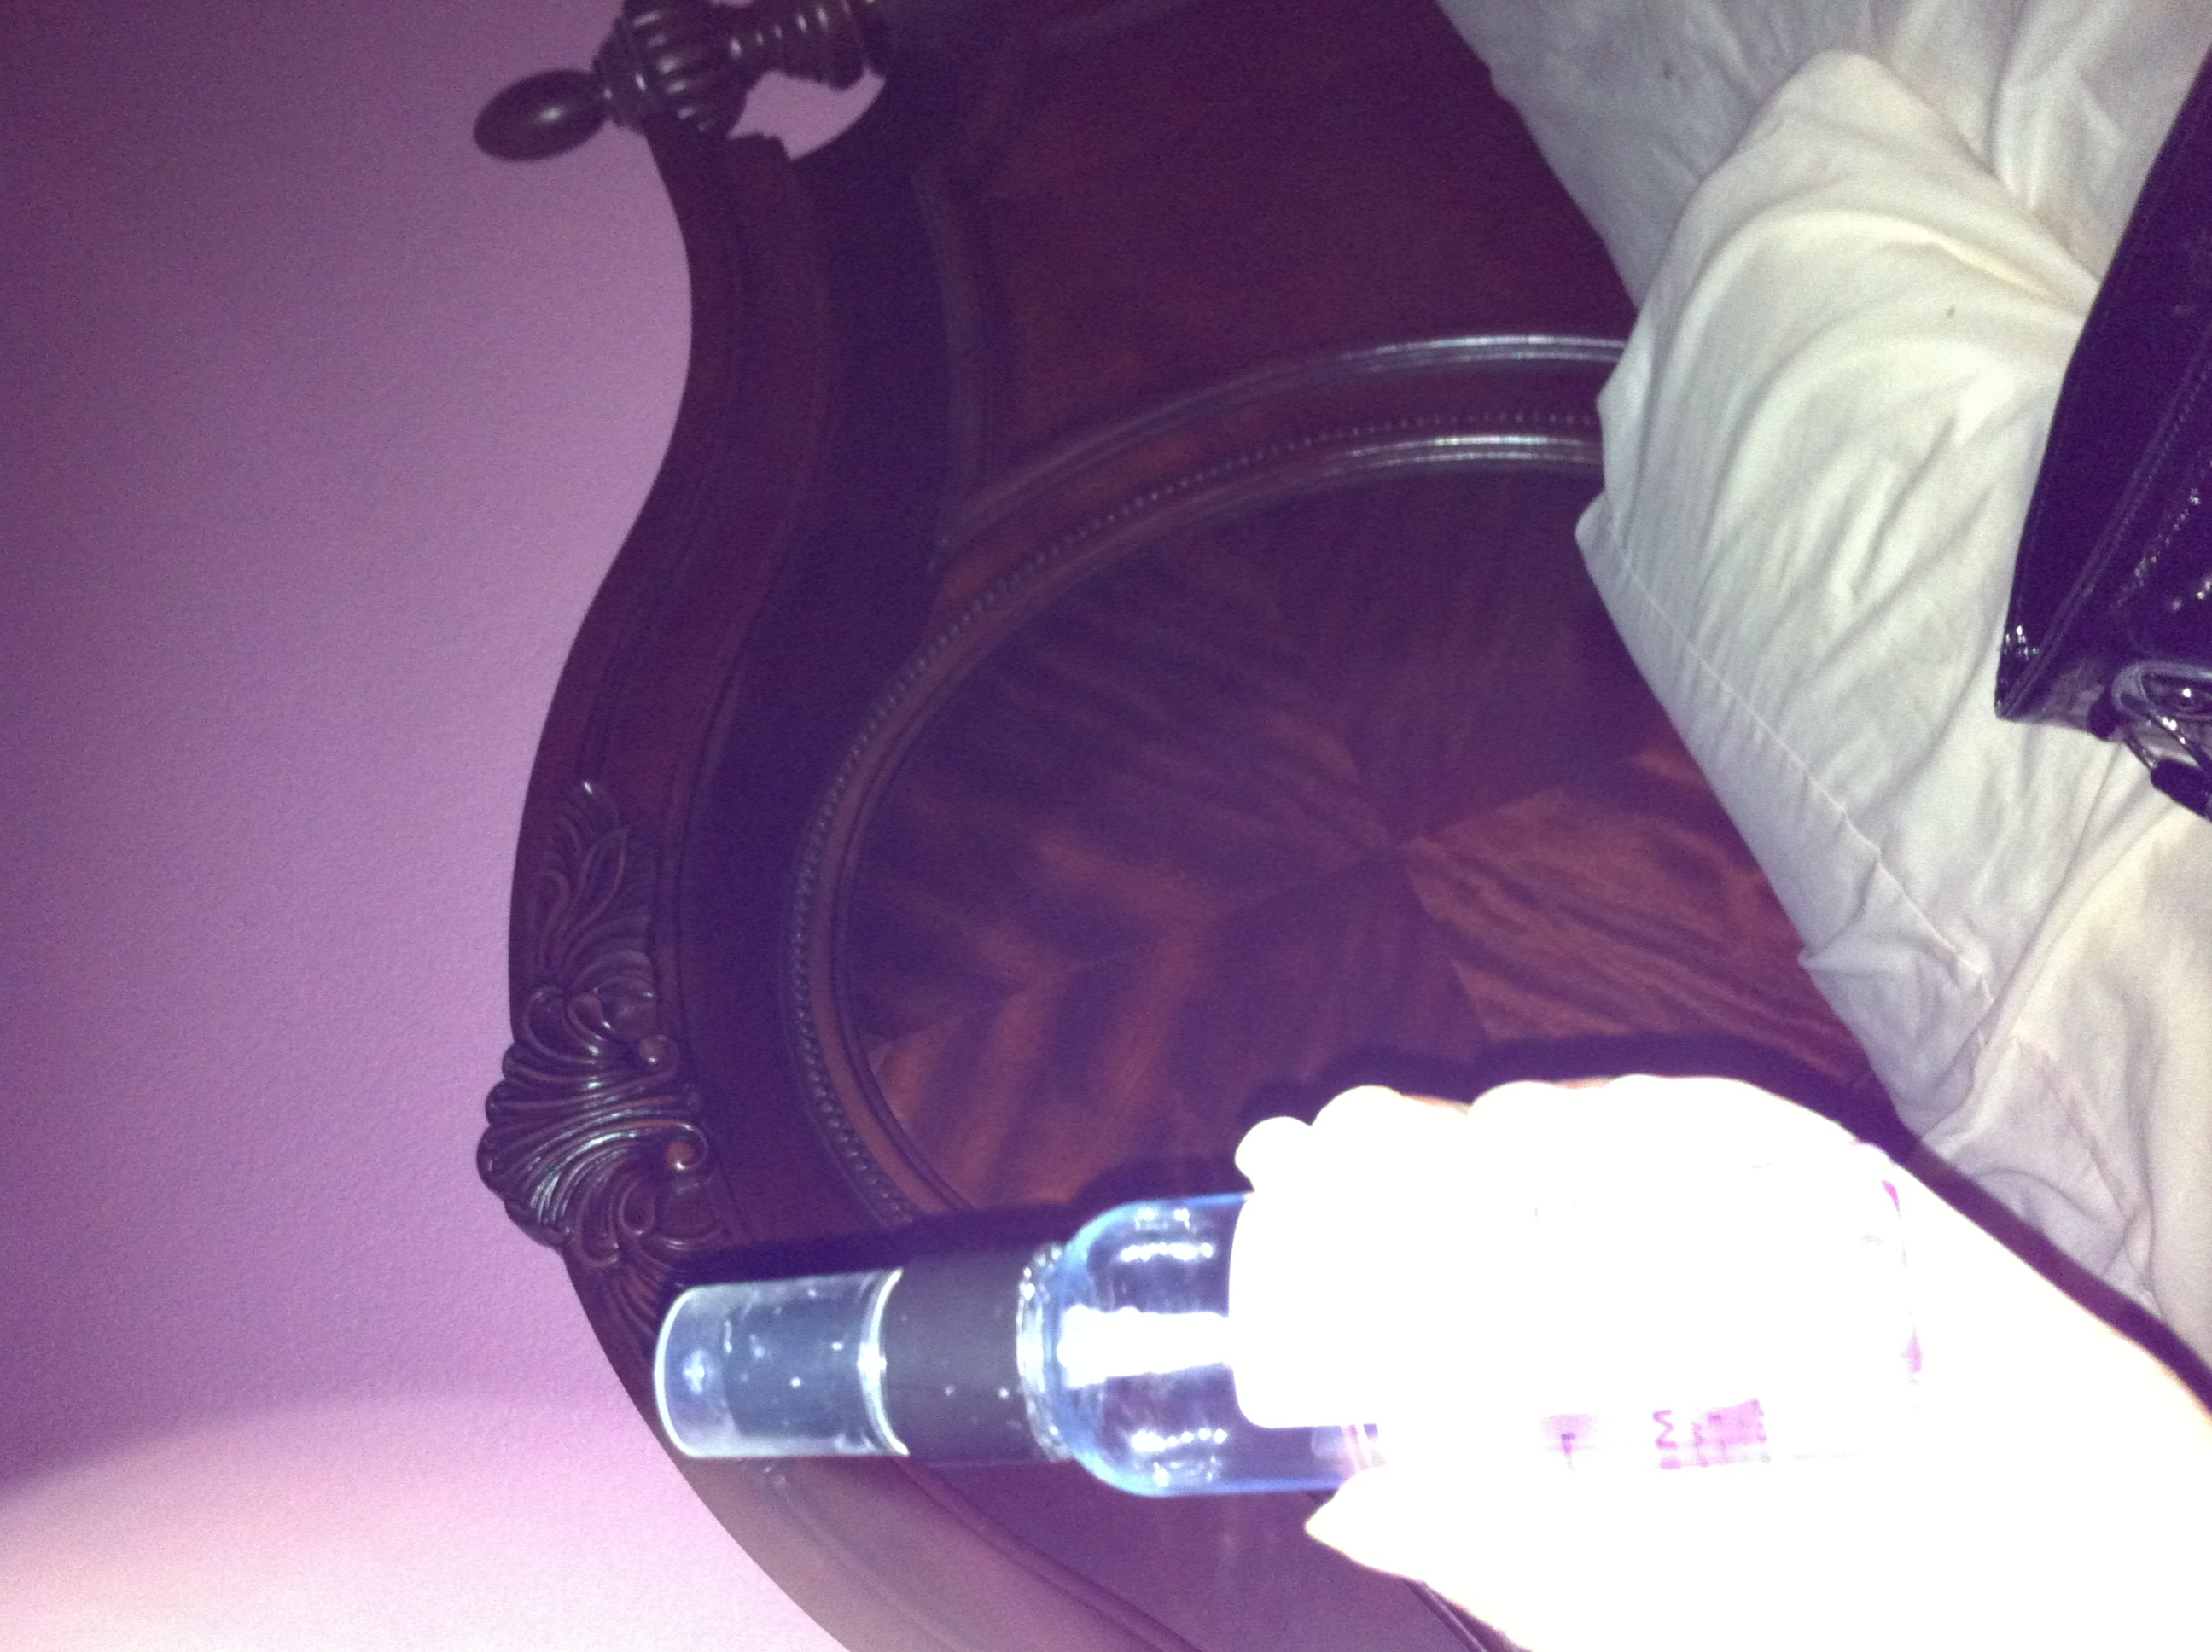Question: what is the name of this perfume?
Answer: unanswerable